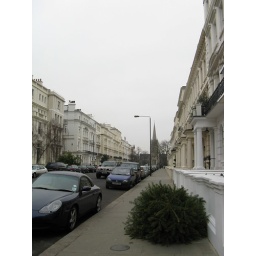
Christmas tree on the sidewalk in Kensington.